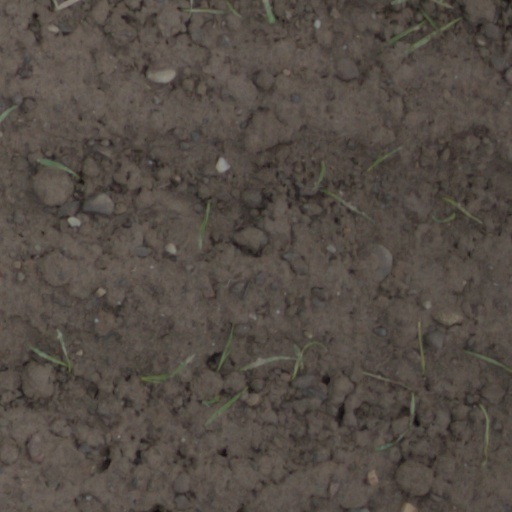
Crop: wheat